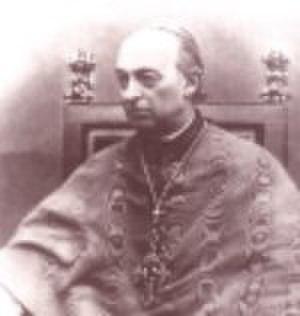
Agostino Richelmy est un cardinal italien de la fin du XIXᵉ siècle et du début du XXᵉ siècle.